Edison, the Man

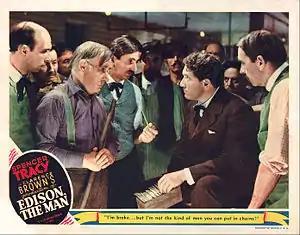
Lobby card for "Edison, the Man" (1940)

“I’m an inventor. I can’t be told what to do. I’ve got to do the things I want to do. I work with ideas, visionary things. Nobody—not even I—knows how useful they’re going to be or how profitable until I had a chance to work them out in my own way.”